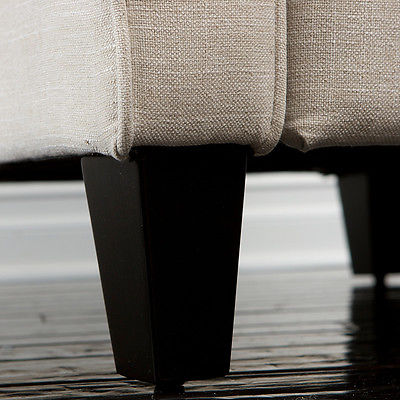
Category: chair